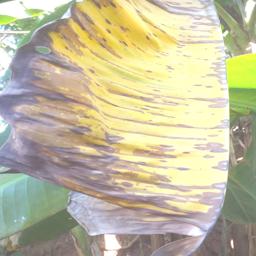
Label: MALBHOG LEAF